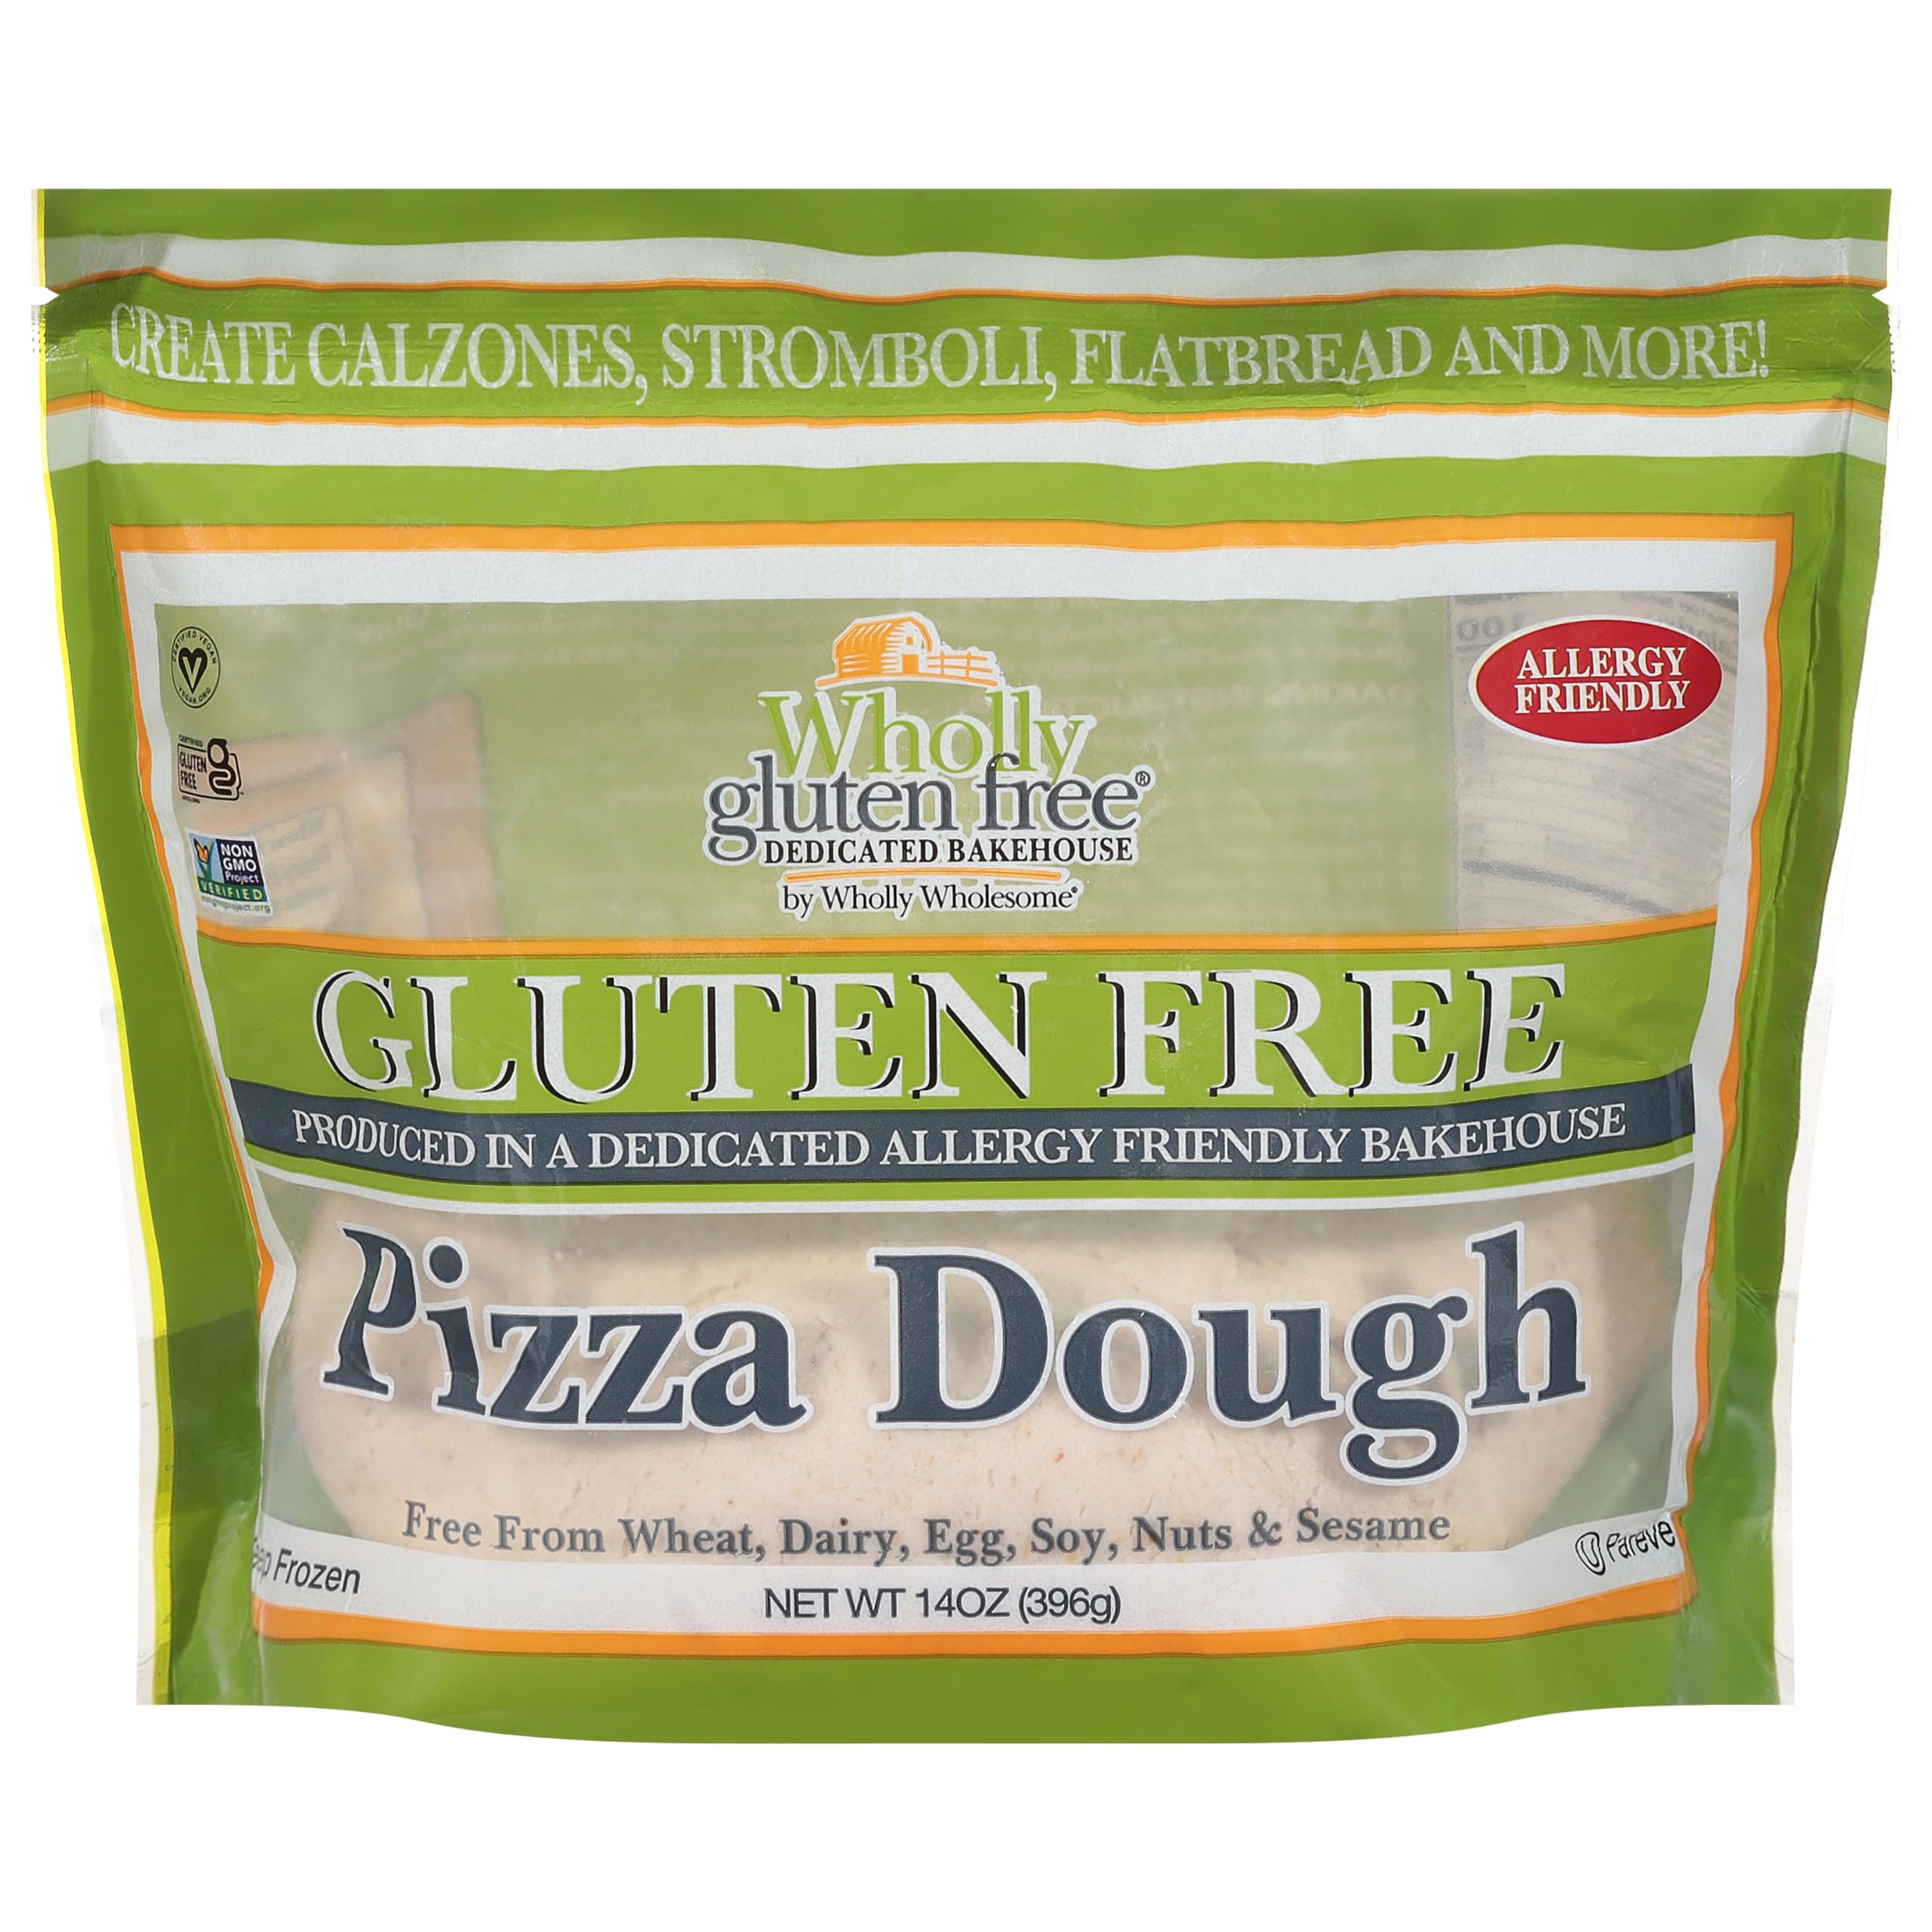
Item Name: WHOLLY WHOLESOME Pizza Dough Ball, 14 OZ
Bullet Point 1: Allergy friendly
Bullet Point 2: Casein-free
Bullet Point 3: Contains no milk, eggs, wheat or shellfish
Bullet Point 4: No artificial colors, flavors, preservatives or additives
Bullet Point 5: One 14 ounce Wholly Wholesome gluten-free pizza dough ball
Product Description: Wholly Wholesome Gluten-Free Pizza Dough Comes In Frozen Format And Is Ready To Roll Into Whatever Shape You Need For Various Recipes, From Pizza To Stromboli, Calzones Or Even Flatbread. This Versatile Dough Is Free Of The Top Eight Allergens And Made In A Dedicated Environment For Consistent Quality And Safety. This Package Contains One 14 Ounce Wholly Wholesome Gluten-Free Pizza Dough Ball.
Value: 14.0
Unit: Ounce

Price: 8.99